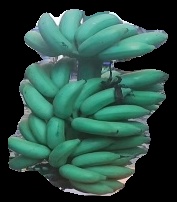
Variety: elakki-bale
Grade: grade2